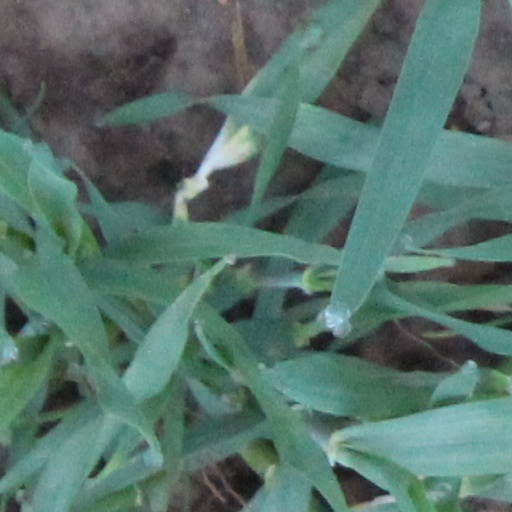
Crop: wheat